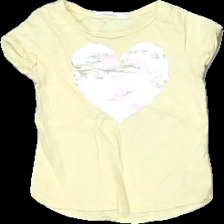
View: front
Type: T-shirt
Category: Children
Brand: H&M
Colors: Yellow, White, Pink
Material: 100% bomull
Pattern: Other
Cut: C-collar
Size: 104
Season: All
Price range: <50
Recommended usage: Reuse
Description: t-shirt med tryck
Comment: lite urtvättad